Varnyathil Aashanka

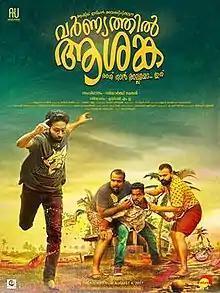
Theatrical release poster

Varnyathil Aashanka is a 2017 Indian Malayalam-language heist comedy film directed by Sidharth Bharathan, written by Thrissur Gopalji and produced by Ashiq Usman. It stars Kunchacko Boban, Suraj Venjaramoodu, Chemban Vinod Jose, Shine Tom Chacko, Manikandan R. Achari and Rachana Narayanankutty. The film was released on 4 August 2017 across Kerala and received positive from critics.